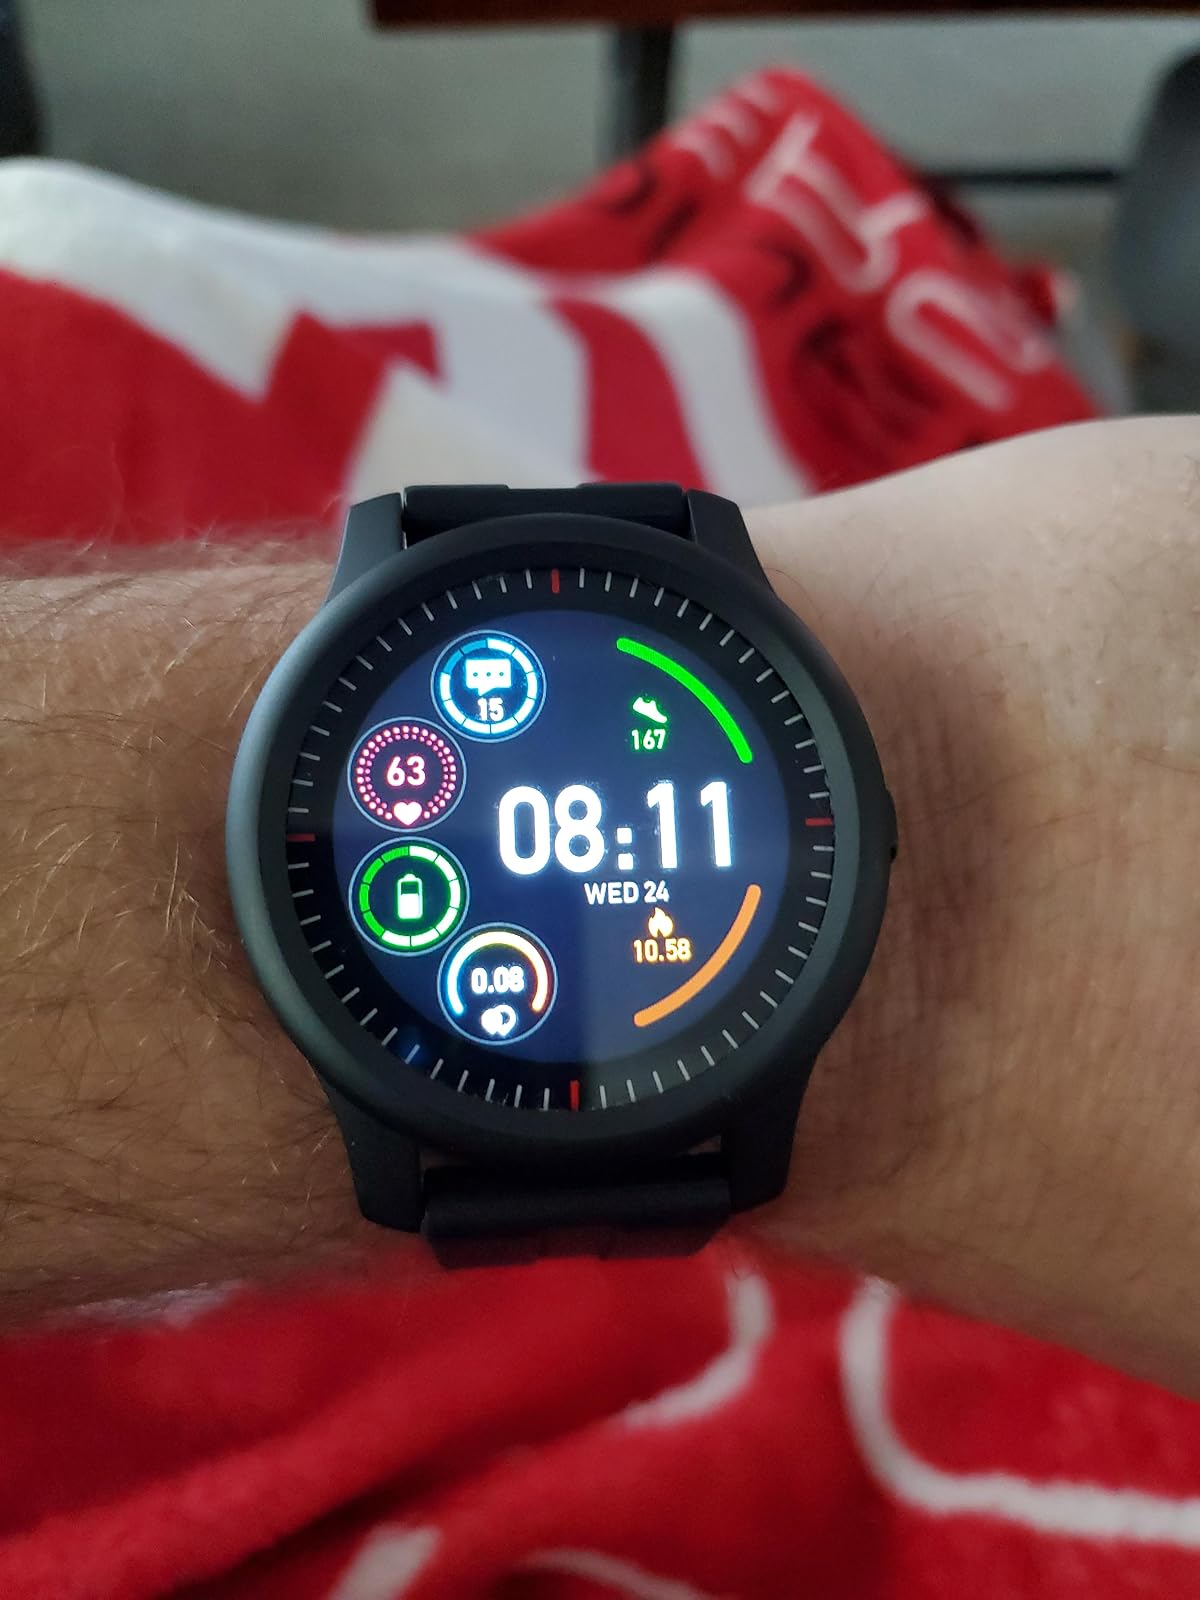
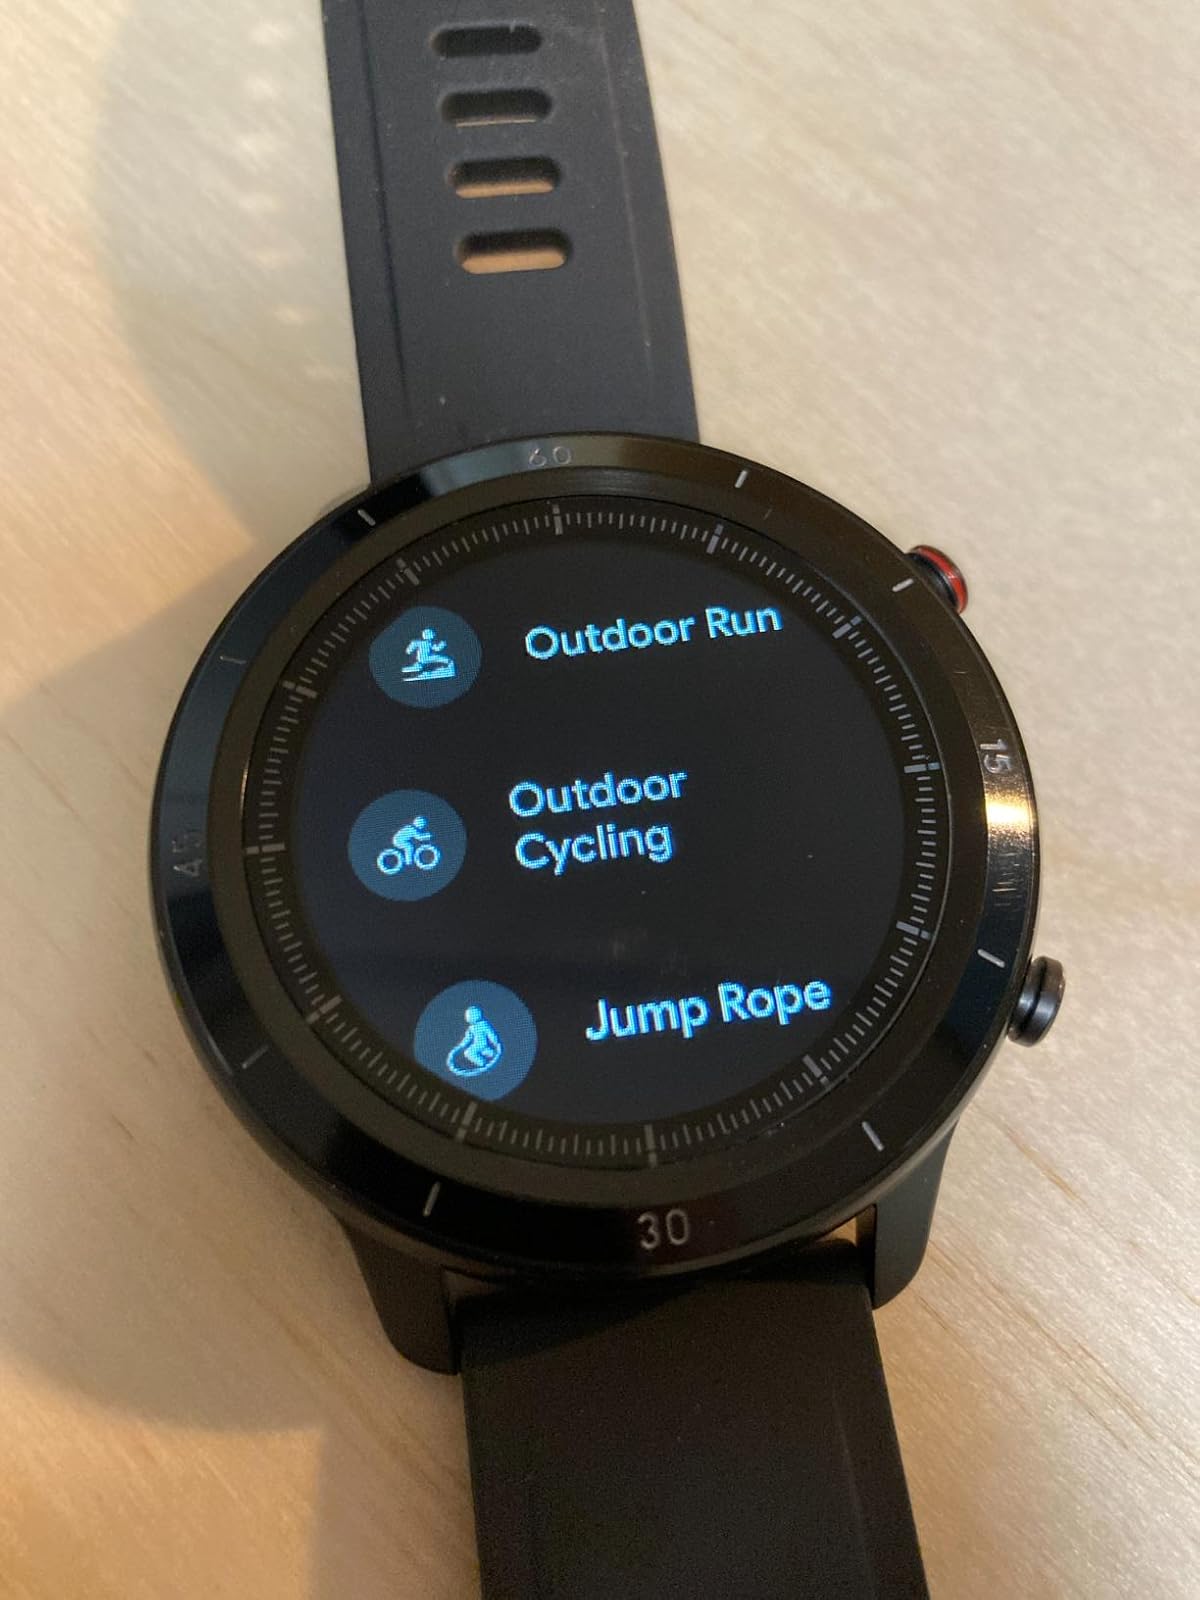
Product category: smartwatch
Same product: no